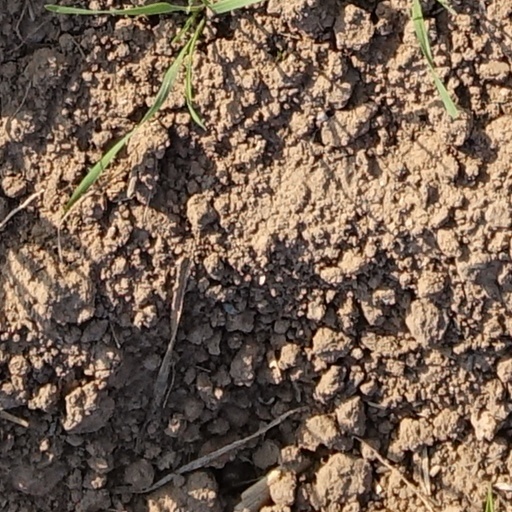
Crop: wheat